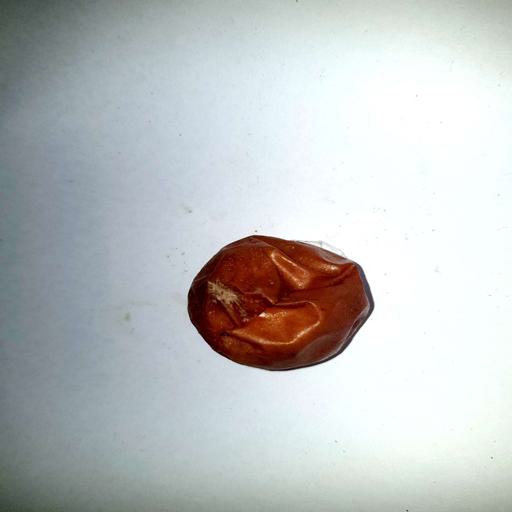
Label: bruised